Arad Alexander House

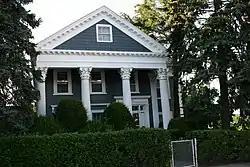

The Arad Alexander House is a historic house at 53 Waverly Street in Worcester, Massachusetts. Built about 1845 and moved in the 1860s, it is one of the city's most elaborate Greek Revival residences, and may have been designed by prominent local architect Elias Carter. It was listed on the National Register of Historic Places on March 5, 1980.